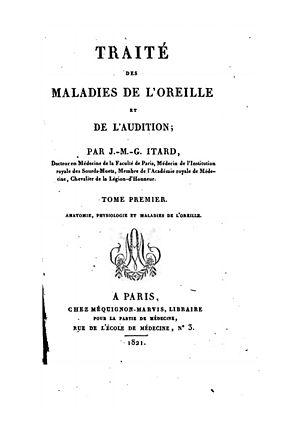
Traité Itard 1
Jean Itard, né le 24 avril 1774 à Oraison en Provence et mort le 5 juillet 1838 à Paris est un médecin français du XIXᵉ siècle, spécialiste de la surdité et de l'éducation spécialisée. Il s'est rendu célèbre par son travail sur le cas de l'enfant sauvage, Victor de l'Aveyron. Pionnier de l'oto-rhino-laryngologie, il est considéré comme le créateur de la première école française d’otologie. Il est aussi le fondateur de la psychiatrie de l’enfant et a contribué à la nosologie de la maladie de Gilles de la Tourette.